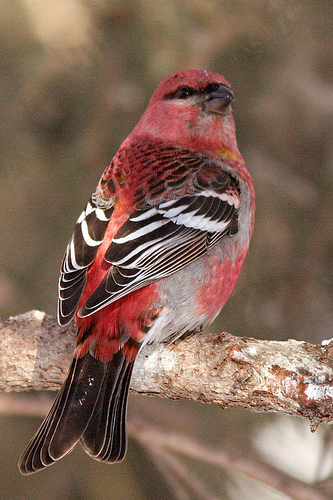
a large red bird with black and white striped wings.
the bird has a red crown and a black eyering.
very colorful small red bird, black wingbars with white coverts and secondaries, black beak with black around the eyes.
this bird is speckled with pink, grey, black, and white.
this plump red bird has accents of black, white, and gray throughout its body and wings.
this bird has wings that are black and white and has a red billthe white and black wing bars on the bird with a red bellysmall to medium sized red brown white and grey bird with a medium sized stubby black beak.
this beautiful colored bird has grey with a splash of red and white wingbars.
this small bird has a red head and neck with black eyebrow, dirty grey with red belly and black with white stripe wings.
Species: Pine Grosbeak